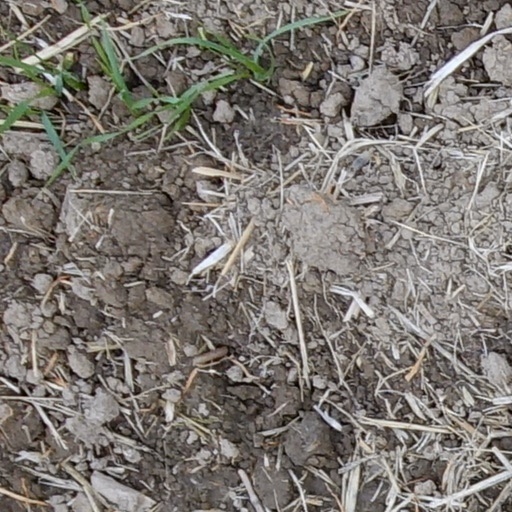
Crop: wheat